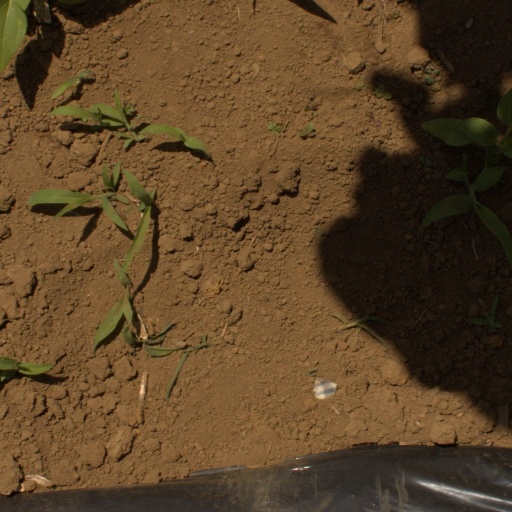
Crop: Jerusalem artichoke